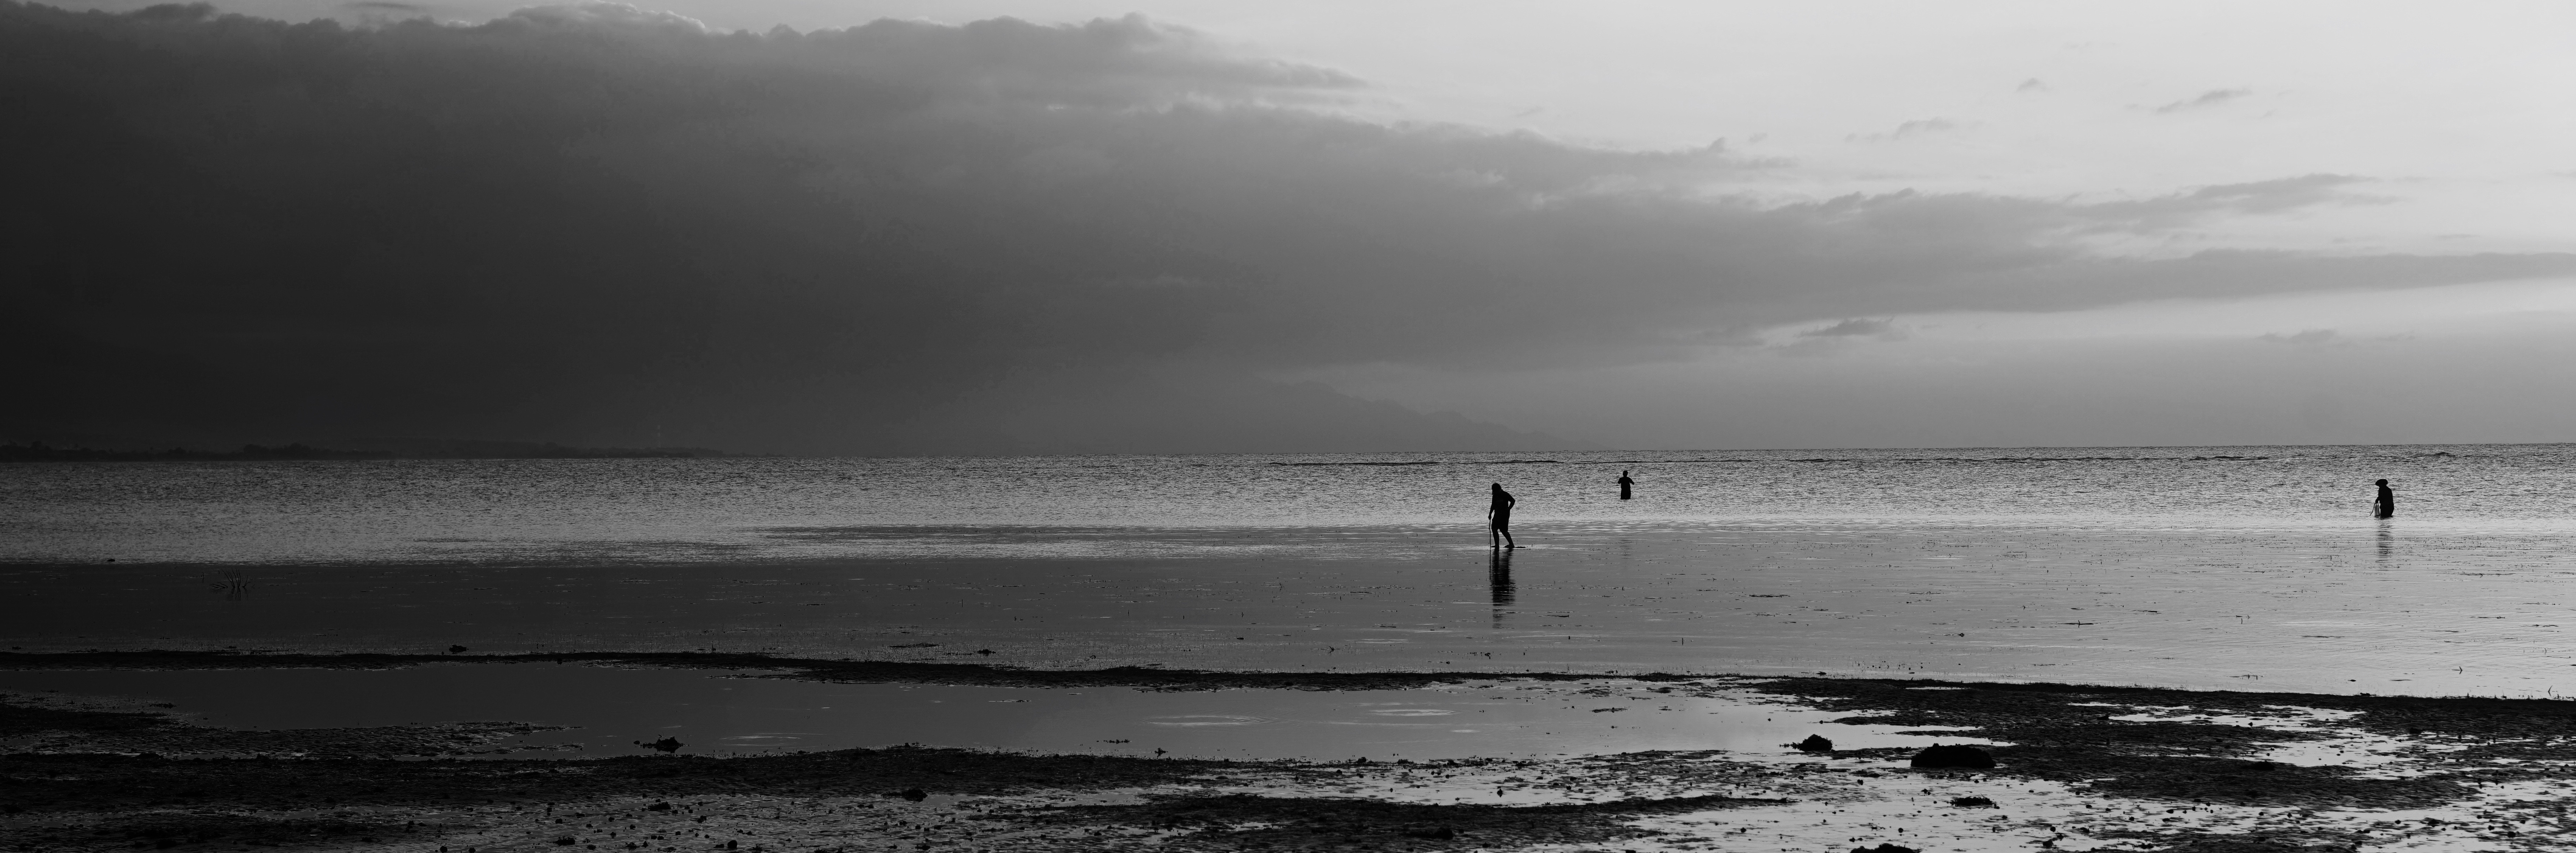
beach, sea, coast, ocean, horizon, cloud, black and white, shore, wave, wind, dawn, weather, monochrome, body of water, monochrome photography, atmospheric phenomenon, wind wave